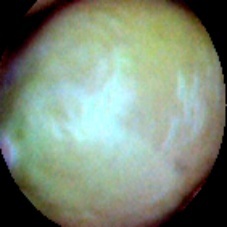
Label: Immature